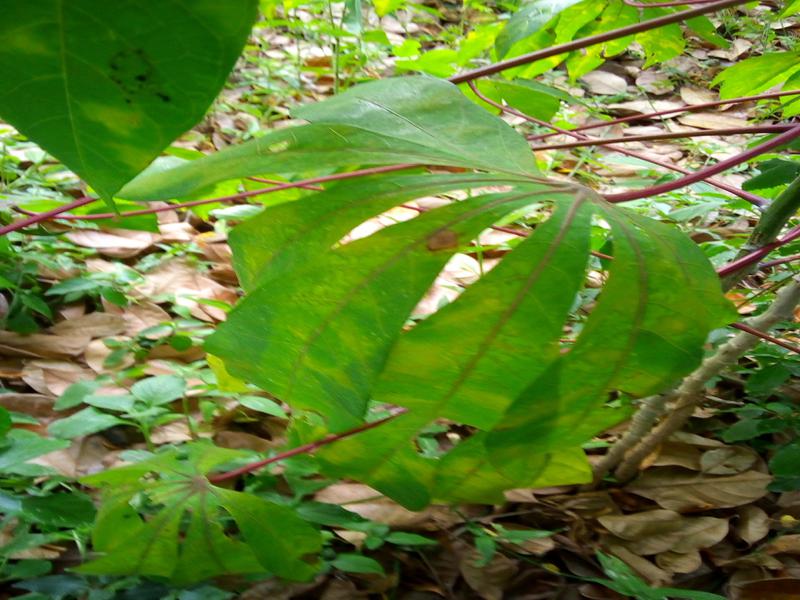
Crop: cassava
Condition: brown_streak_disease